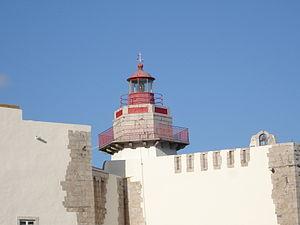
Le phare d'Outão est un phare situé dans le Fort de Santiago d'Outão dans la municipalité de Setúbal, dans le district de Setúbal.